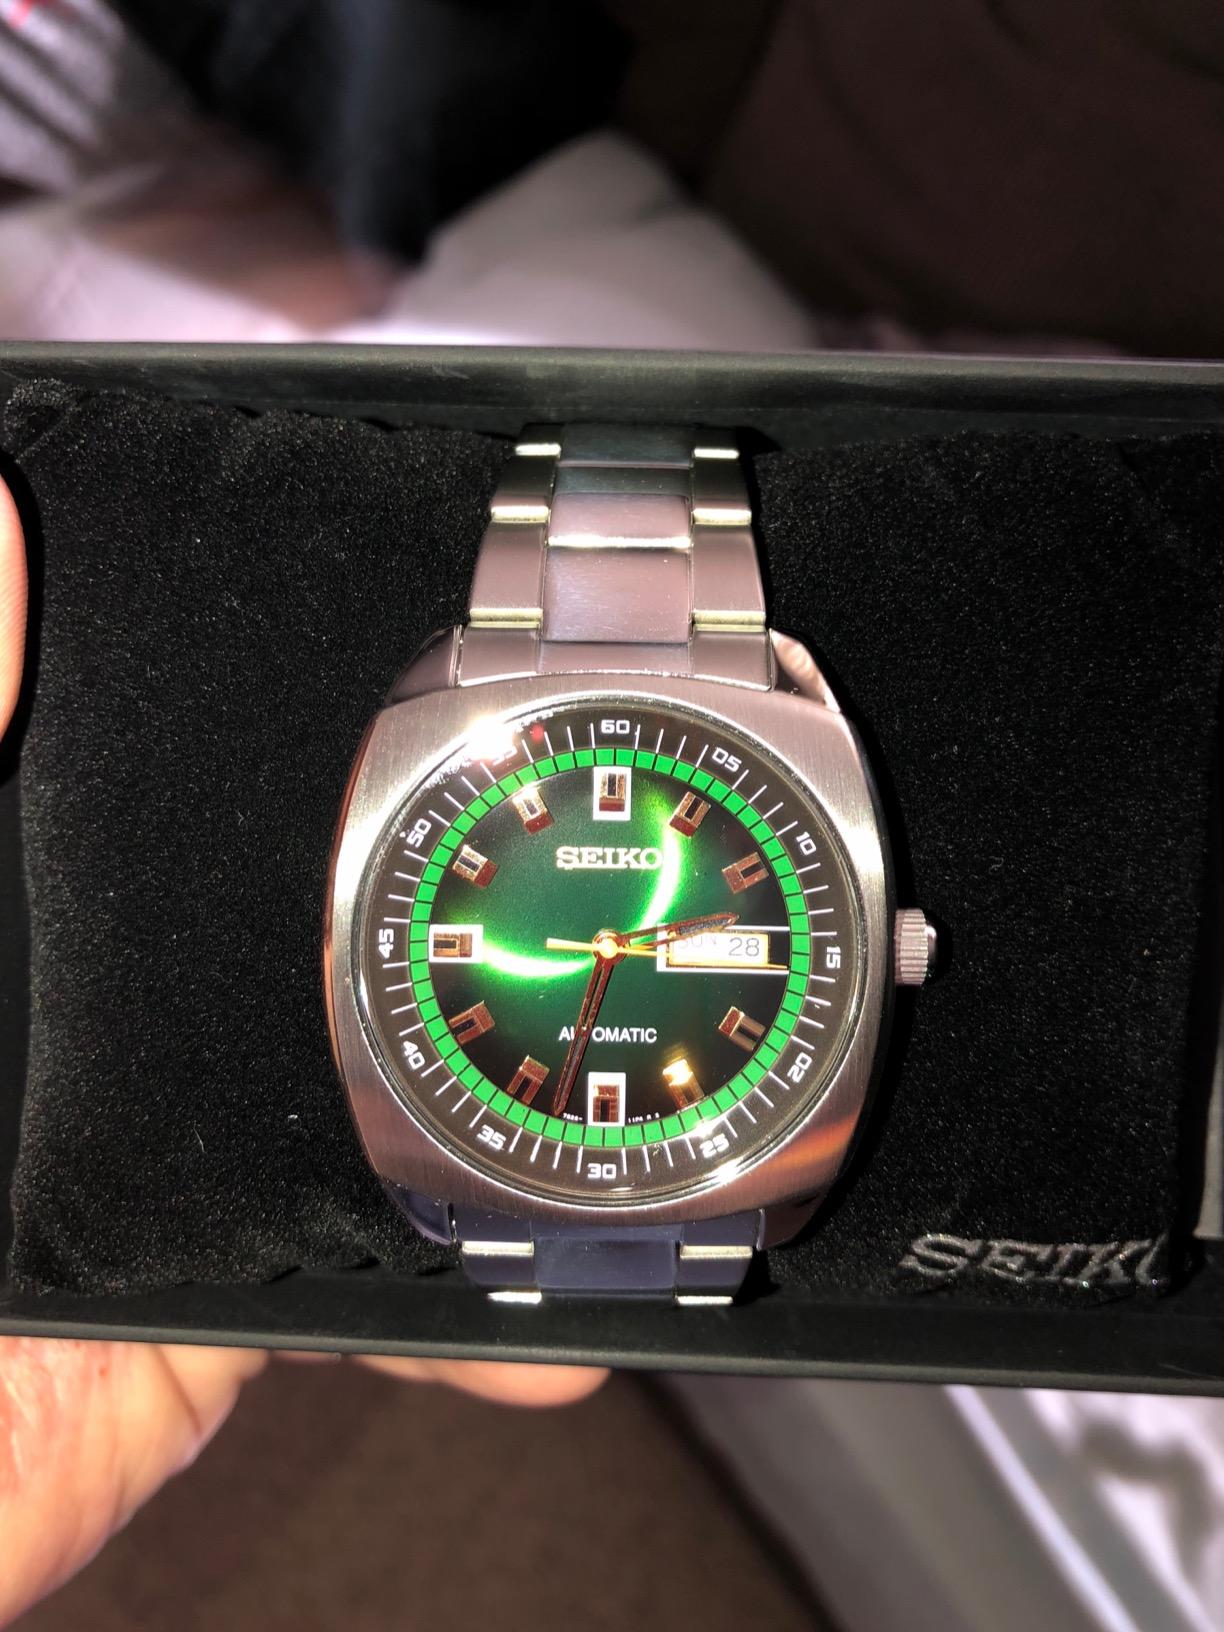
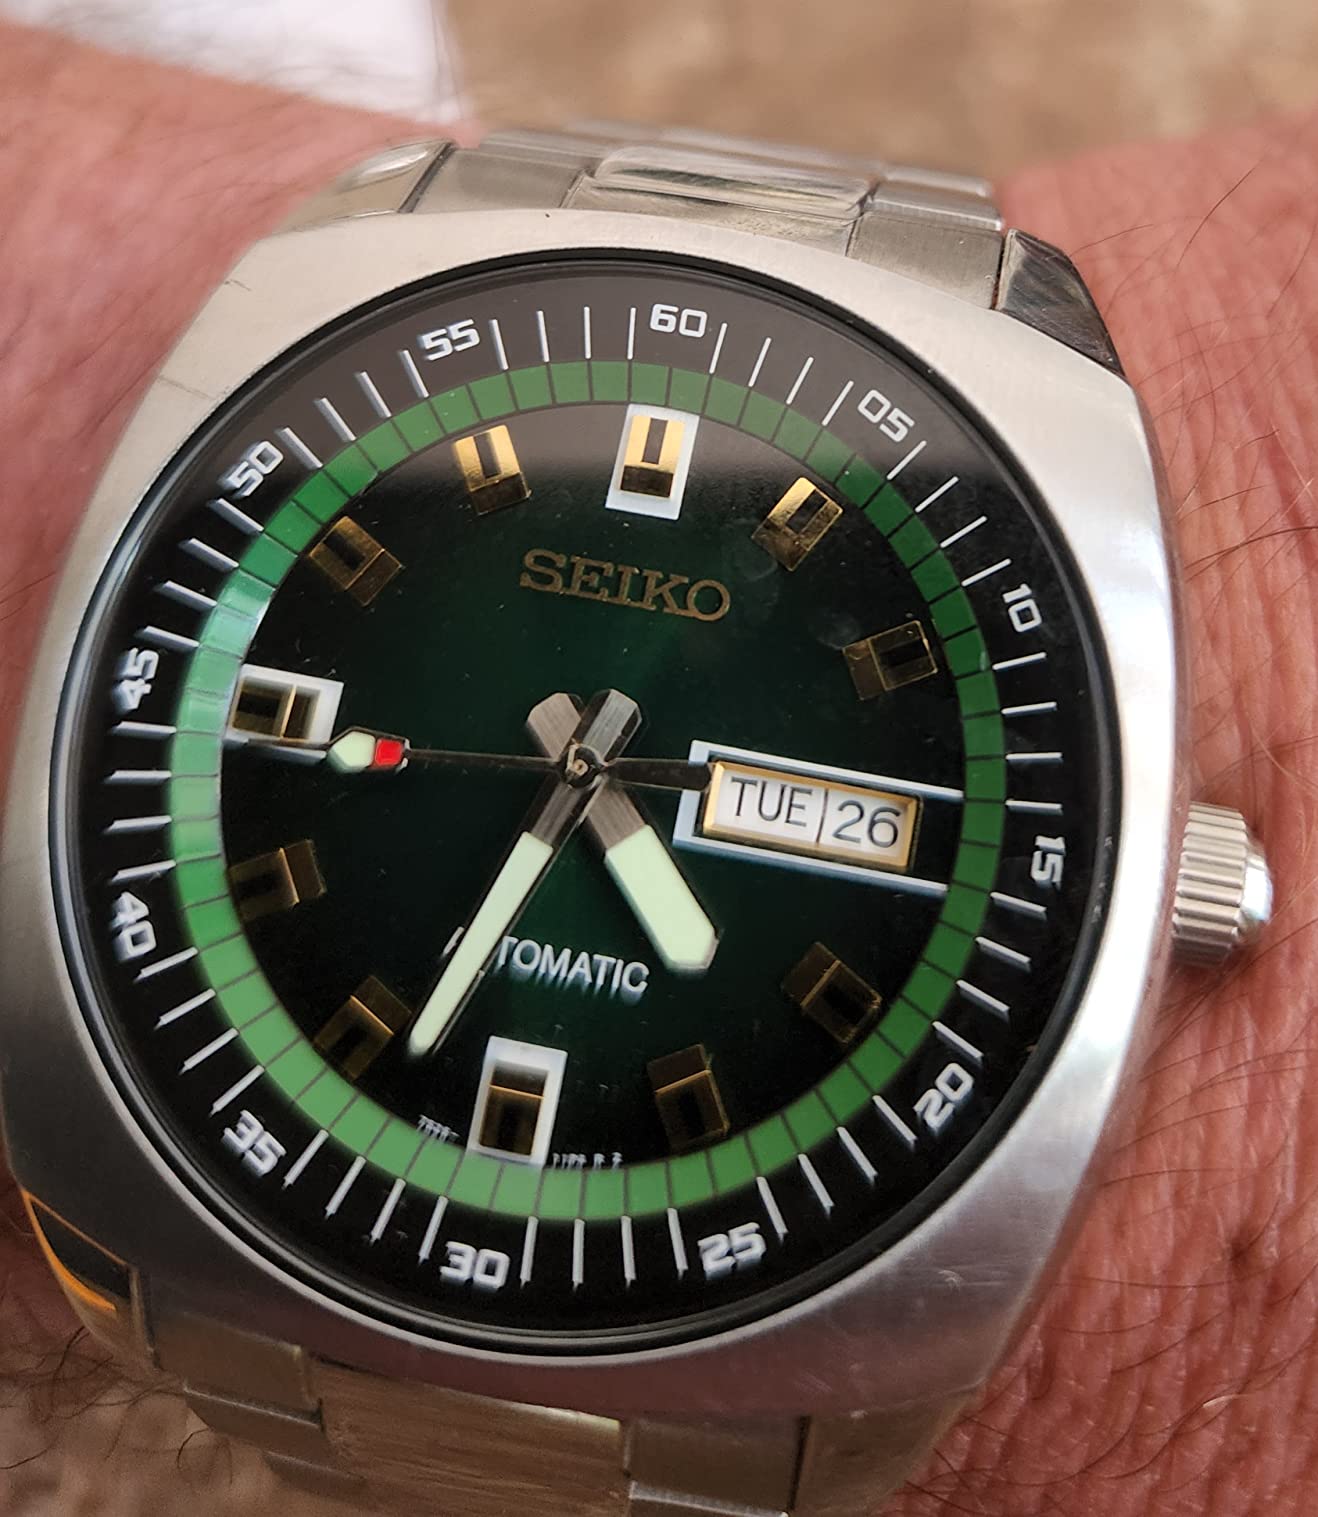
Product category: accessories_watch
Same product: yes